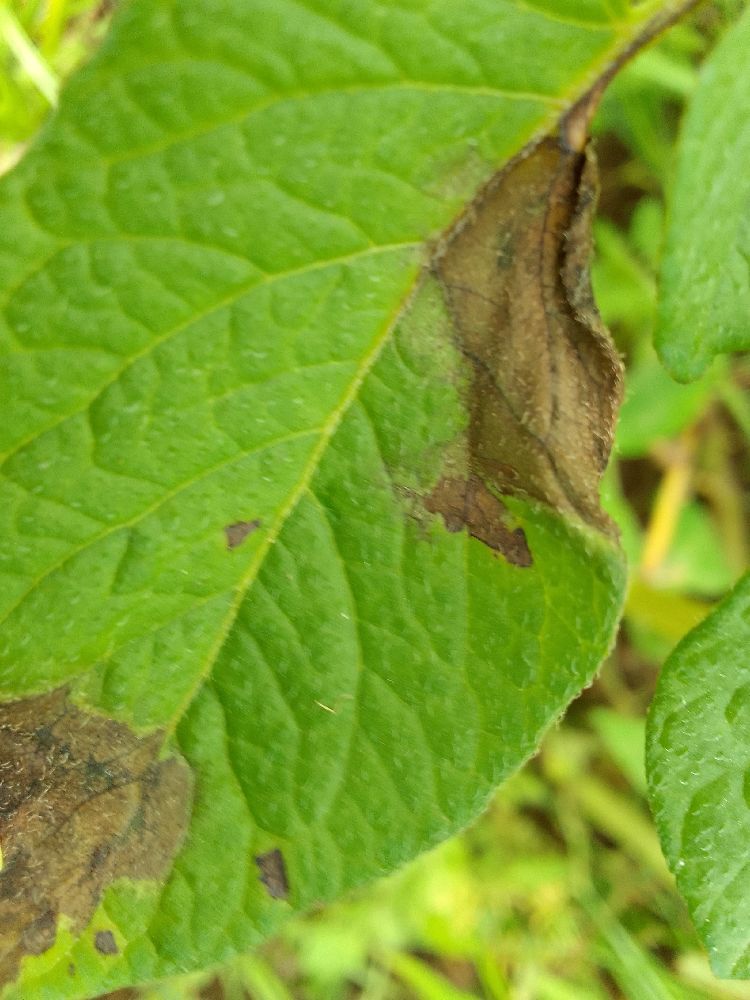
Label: Late blight